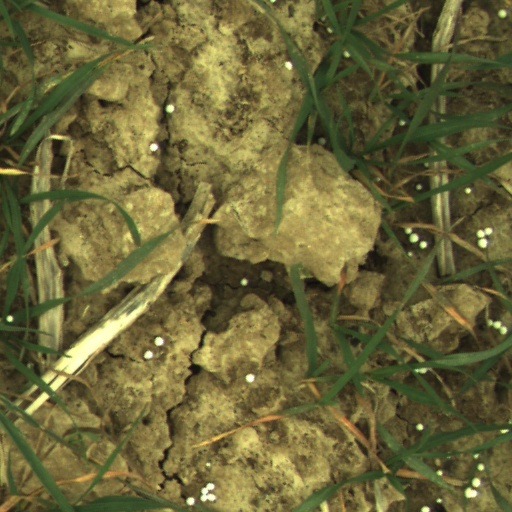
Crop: wheat